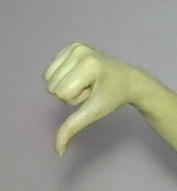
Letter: waw